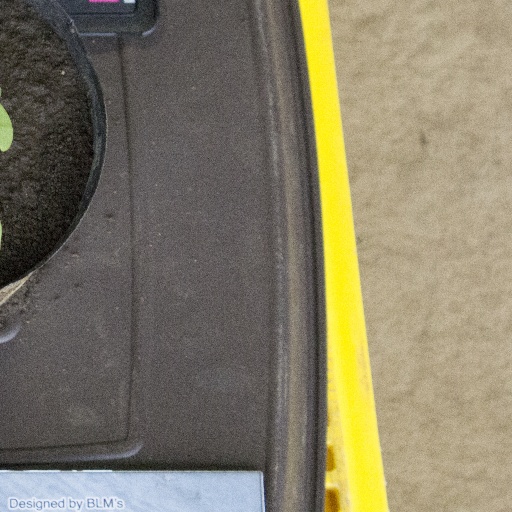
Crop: soybean